Light field camera

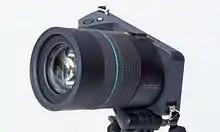
Lytro Illum 2nd generation light field camera

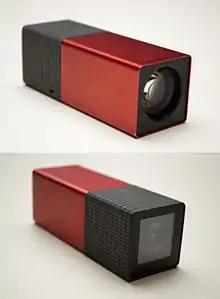
Front and back of a Lytro, the first consumer light field camera, showing the front lens and LCD touchscreen

A light field camera, also known as a plenoptic camera, is a camera that captures information about the "light field" emanating from a scene; that is, the intensity of light in a scene, and also the precise direction that the light rays are traveling in space. This contrasts with conventional cameras, which record only light intensity at various wavelengths.